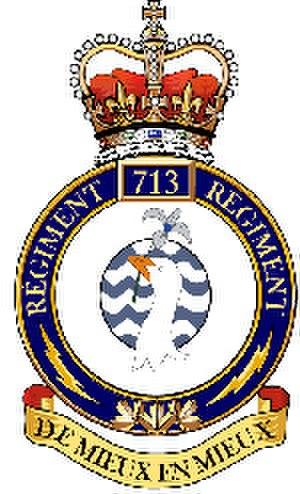
Logo du 713e Régiment des communications (Beauport)
Le 713ᵉ Régiment des communications est une unité de la réserve des Forces canadiennes située à Beauport au Québec.